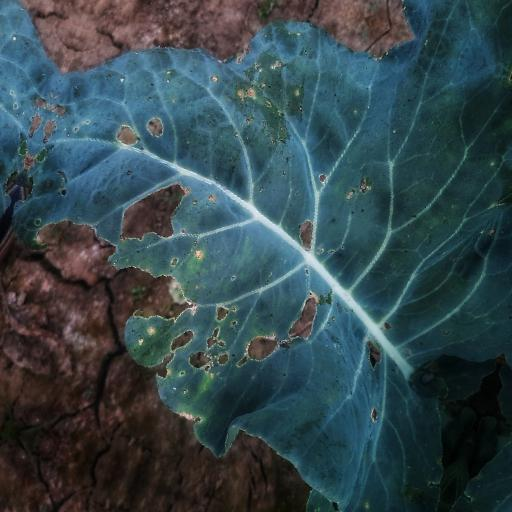
Label: Black Rot